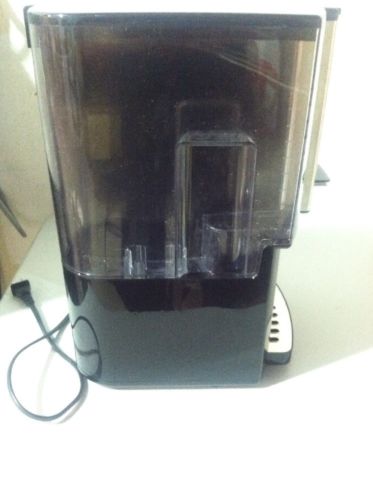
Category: coffee maker